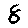
Label: 8